Jean-Charles de Coucy

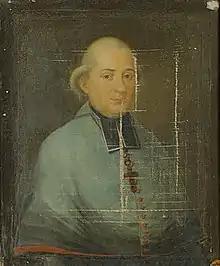

Jean-Charles de Coucy (born on 23 September 1746 at the Château d'Écordal, died on 9 March 1824 in Reims) was an ecclesiastic who was Archbishop of Reims.